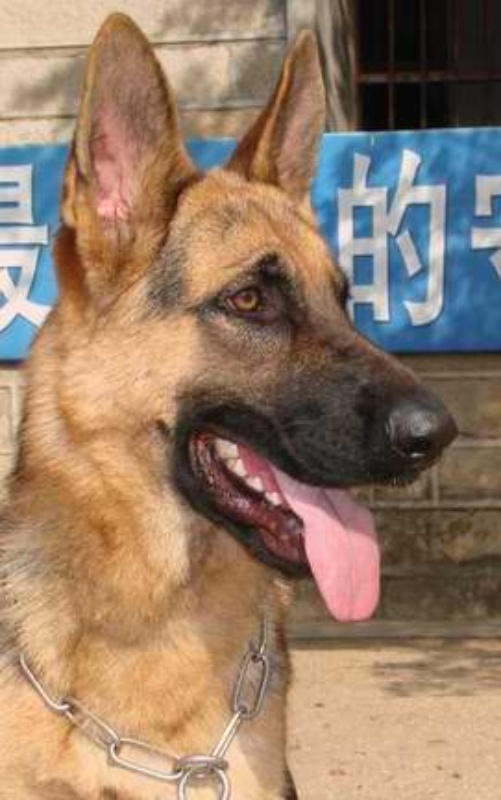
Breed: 258-n000104-Black_sable